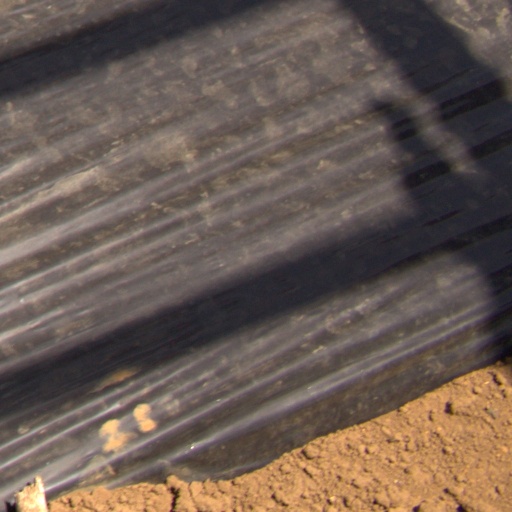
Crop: Jerusalem artichoke